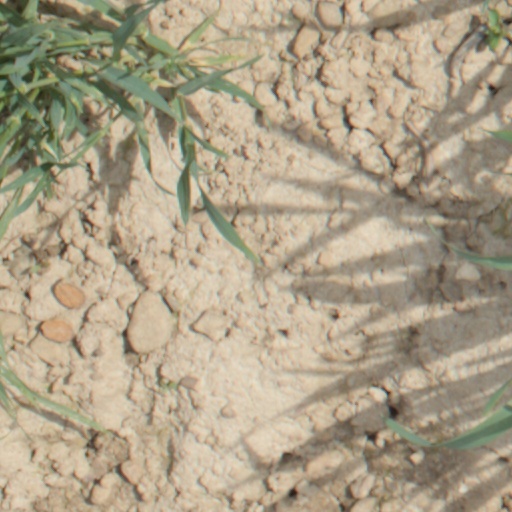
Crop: wheat